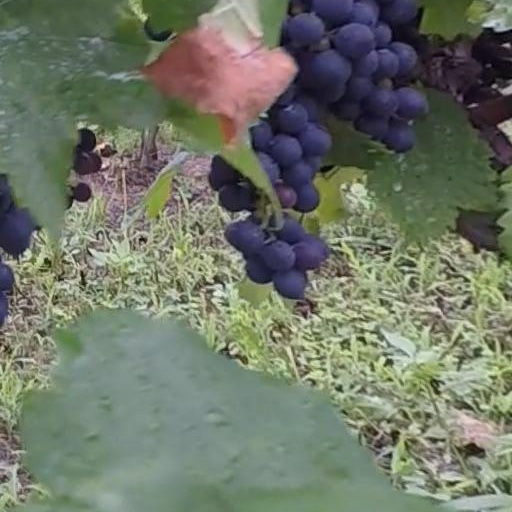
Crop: grape